Kuttikalundu Sookshikkuka

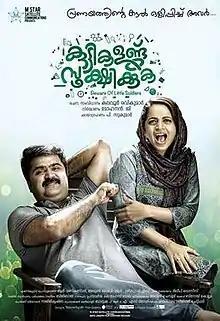
Theatrical release poster

Kuttikalundu Sookshikkuka is a 2016 Indian Malayalam-language family thriller film written and directed by Kalavoor Ravikumar and produced by Mohanan G. It stars Sanoop Santhosh, Siddharth Ajith, Anoop Menon and Bhavana in lead roles.